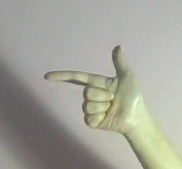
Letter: yaa